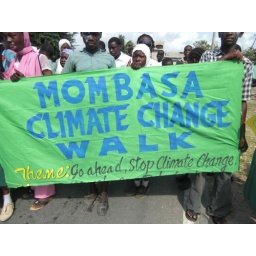
On 10/9/10, hundreds joined a walk through Mombasa and took part in a tree planting and beach cleanup.